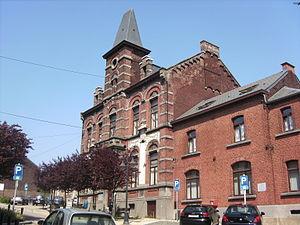
Roux (Charleroi - Belgique) - Hôtel de Ville (1895)
Roux, ou dans sa forme complète, Roux-lez-Charleroi est une section de la ville belge de Charleroi située en Région wallonne dans la province de Hainaut.